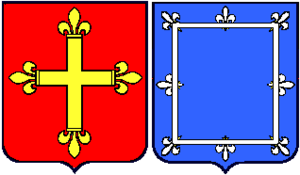
Croix et Orle fleurdelys. Blason. Dessin perso. GFDL.
La fleur de lys, ou fleur de lis, est un meuble héraldique. C'est l'une des quatre figures les plus populaires avec les multiples croix, l'aigle et le lion. Elle est habituellement classée parmi les figures naturelles.